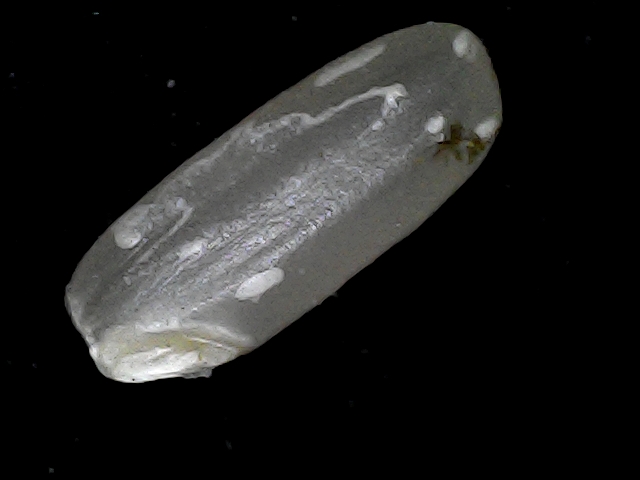
Rice variety: BD79